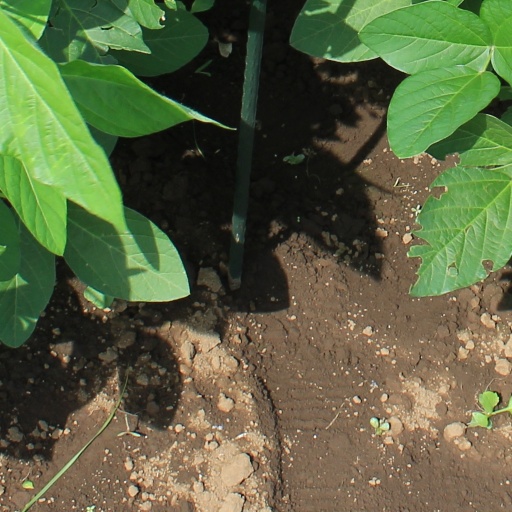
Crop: soybean